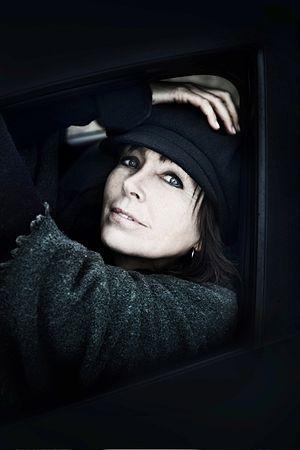
Anita Skorgan, née le 13 novembre 1958 à Göteborg, est une chanteuse, compositrice et pianiste norvégienne. Elle a représenté son pays trois fois au Concours Eurovision de la chanson.